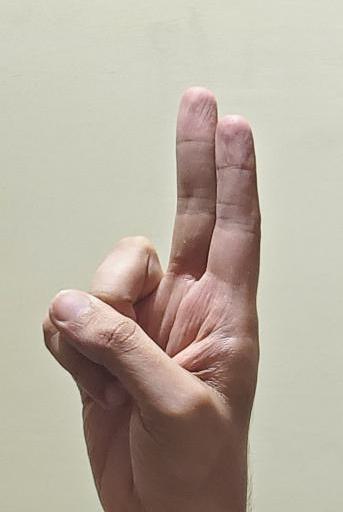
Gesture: two_up